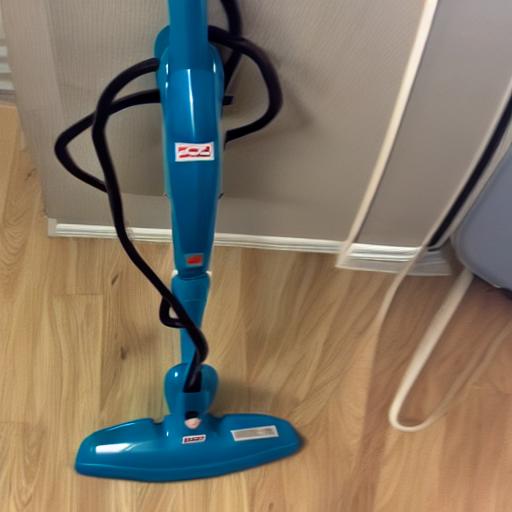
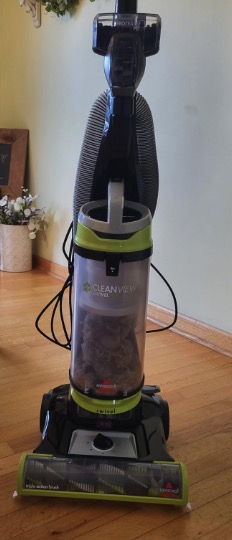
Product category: items_vacuum
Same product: no